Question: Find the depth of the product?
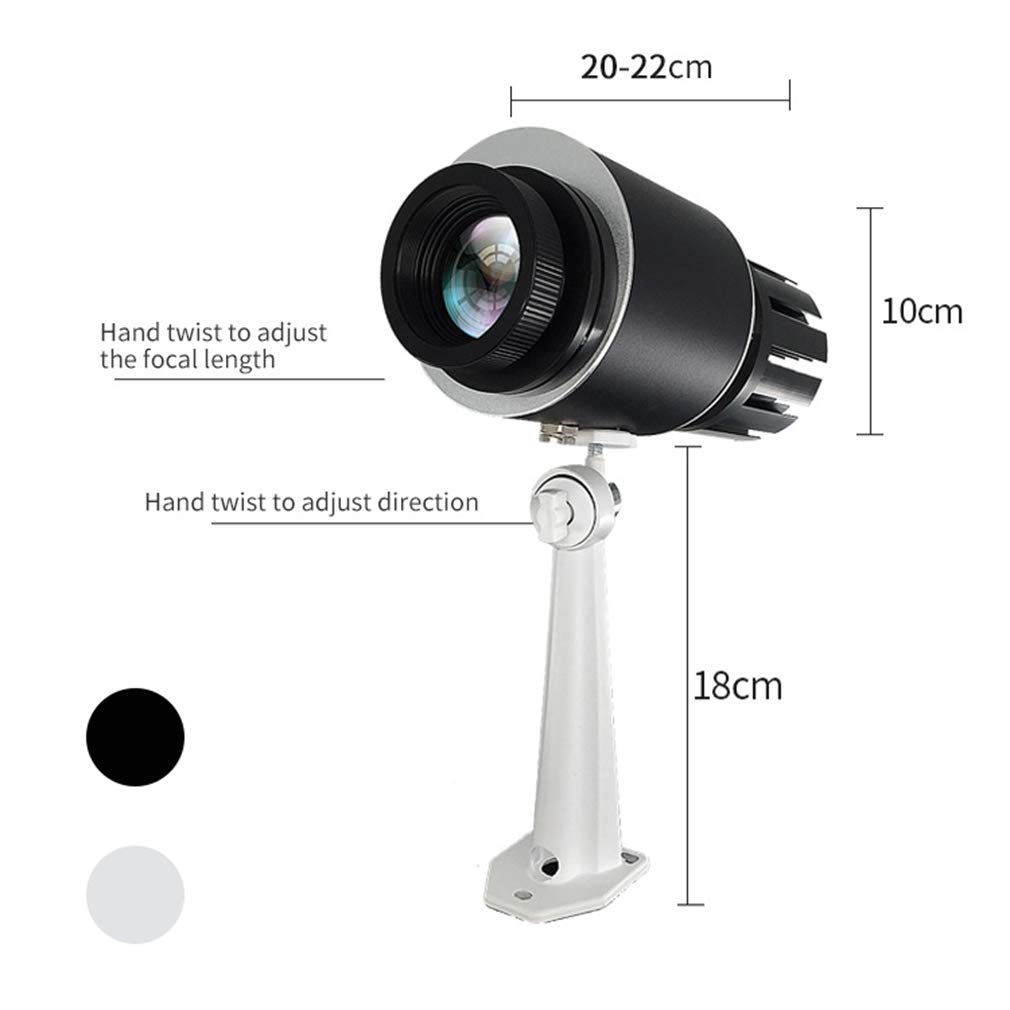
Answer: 20.0 centimetre